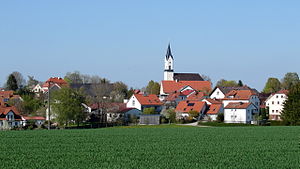
Attenkirchen
Attenkirchen
Attenkirchen er en kommune i i Landkreis Freising Regierungsbezirk Oberbayern i den tyske delstat Bayern. Den er en del af Verwaltungsgemeinschaft Zolling.